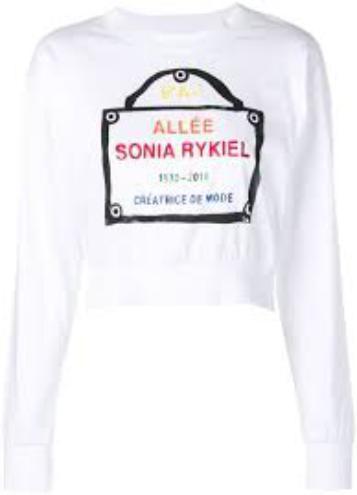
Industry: Clothes